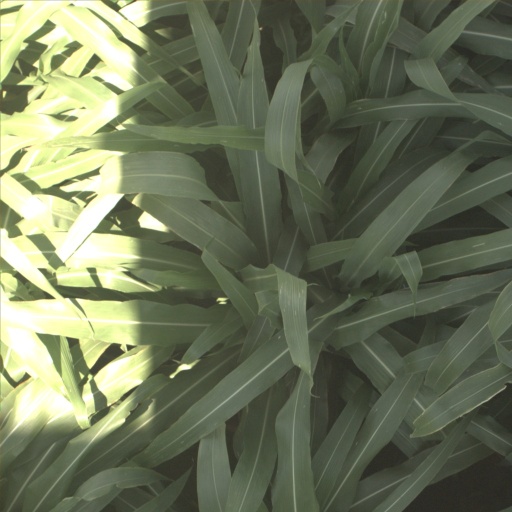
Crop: sorghum